Hornsey College of Art

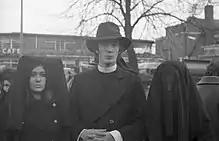
"Hornsey Weep In", photo by Nicholas Bechgaard, April 1969

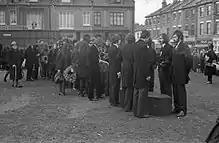
"Hornsey Weep In", photo by Nicholas Bechgaard, April 1969

In April 1969 a follow-up mock funeral procession on Duckett's Common, performed by students of the art school, declared "the death of Hornsey Hope".